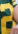
Number: 2